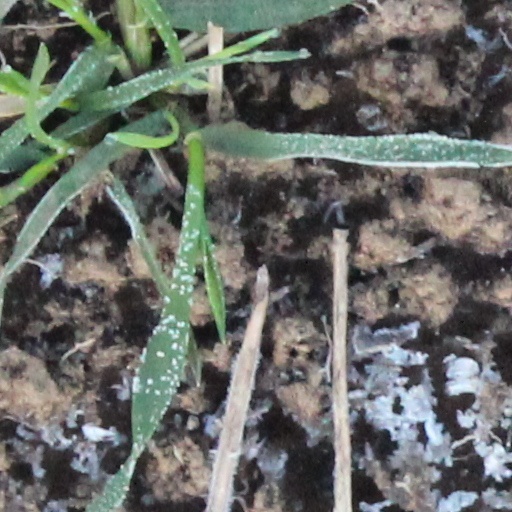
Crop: wheat